Mabel Fincher School

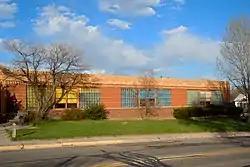

The Mabel Fincher School, at 2201 Morrie Ave. in Cheyenne, Wyoming, is an Art Deco-style building which was built in 1940. It has also served as the Triumph High School. It was listed on the National Register of Historic Places in 2005.